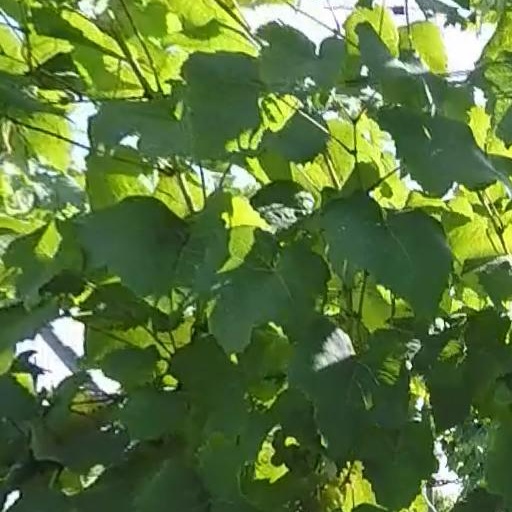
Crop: grape